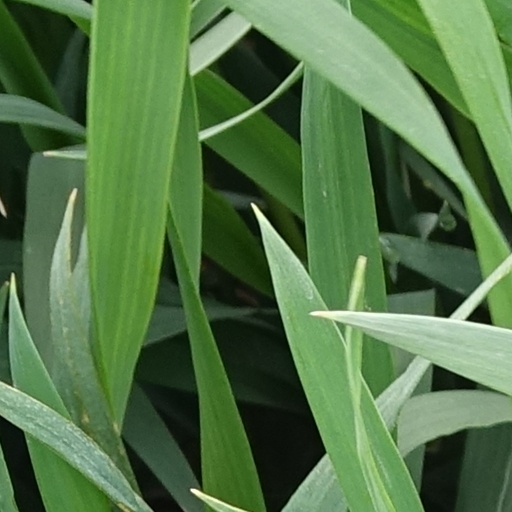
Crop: wheat